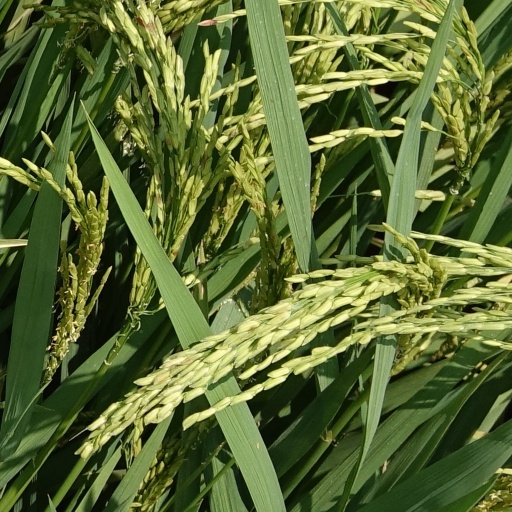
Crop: rice